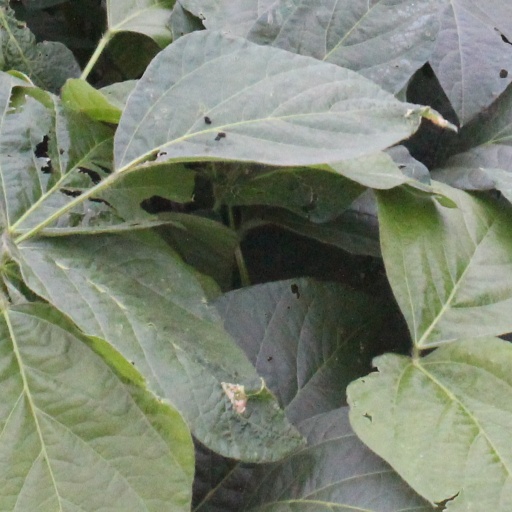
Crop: soybean